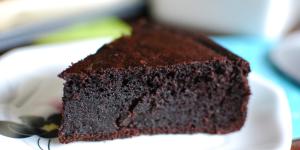
bizcocho de chocolate al microondas sin gluten